Wen Hsia

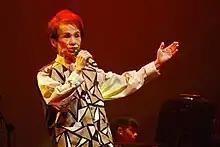
Wen Hsia in 2006

Wen Hsia was born Wang Jui-ho in 1928, in present-day Madou District, Tainan, and studied music in Japan, then returned to Taiwan to attend high school. He was married to Wen Hsiang, who was also a singer, and one of the four women in Wen Hsia and His Sisters. Wen Hsia died in his sleep on 6 April 2022, aged 93.